Tamires

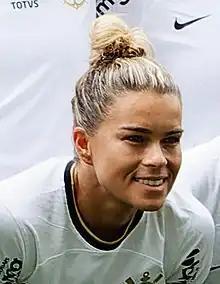
Tamires with Corinthians in 2023

Tamires Cássia Dias de Britto (born 10 October 1987), commonly known as Tamires, is a Brazilian professional footballer who plays as a left-back for Corinthians and the Brazil national team. She participated in the 2015 and 2019 editions of the FIFA Women's World Cup, as well as at the 2016 Olympic Games.